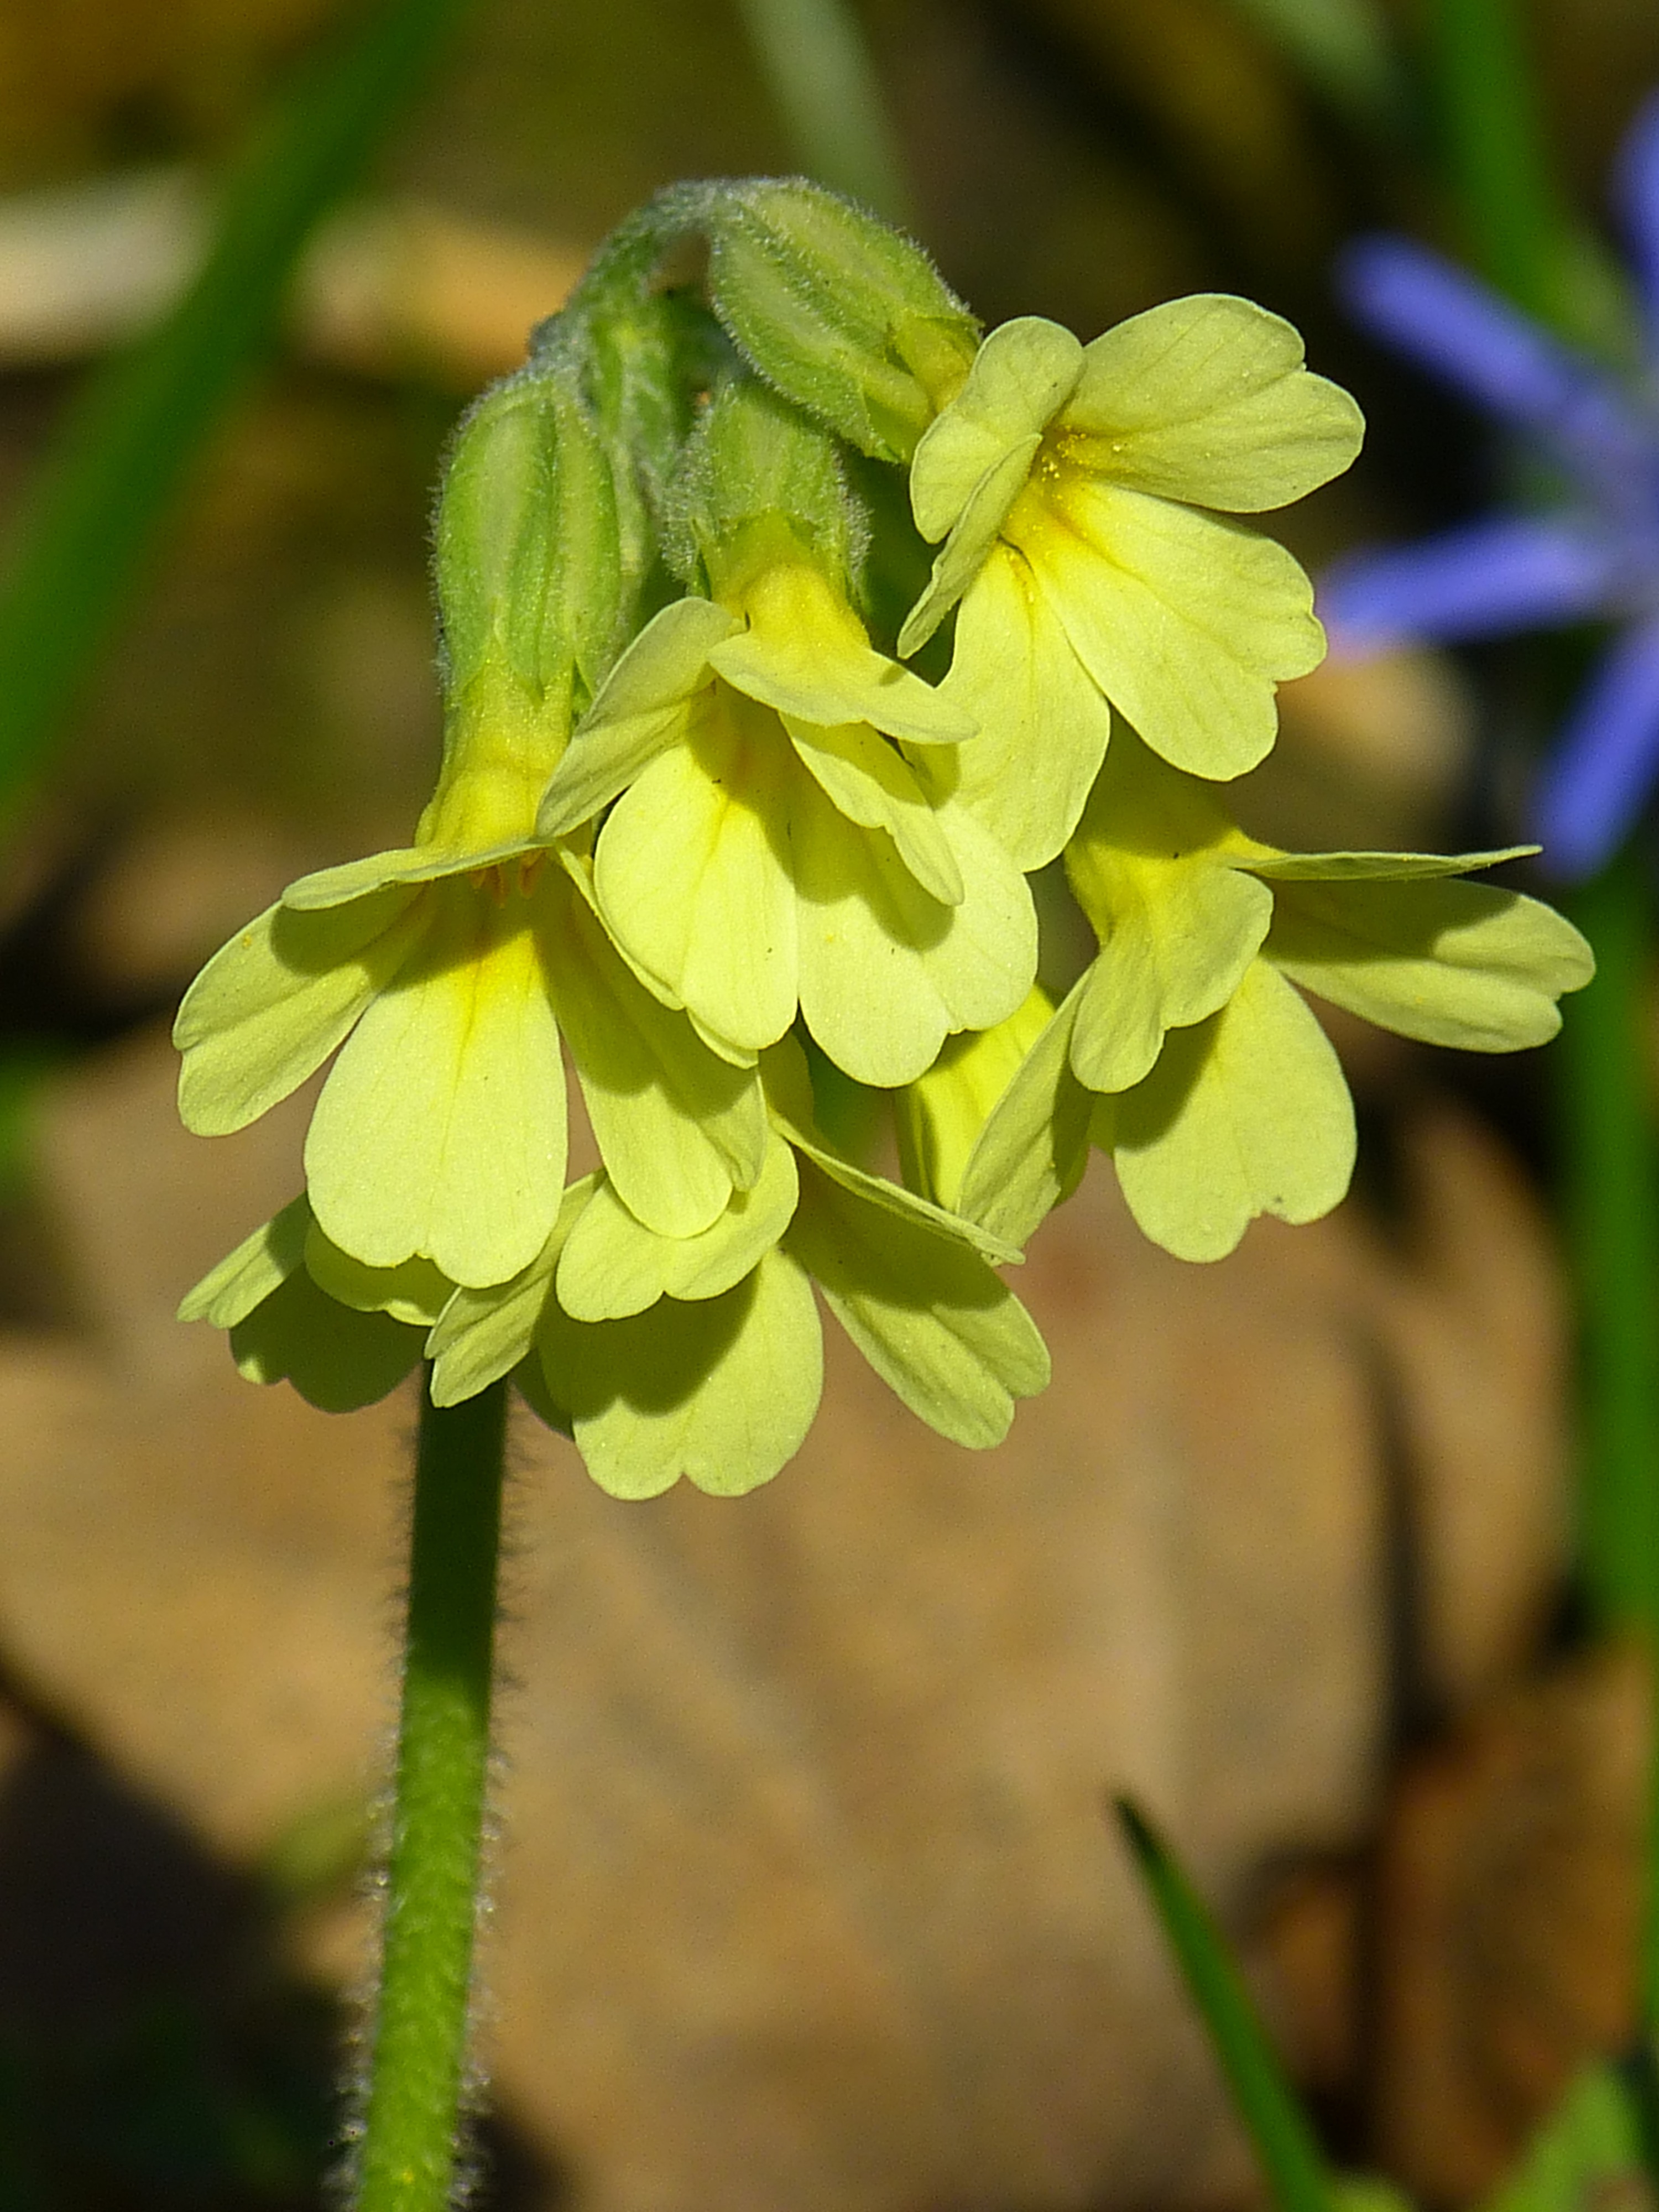
blossom, plant, leaf, flower, spring, green, herb, produce, botany, yellow, flora, wildflower, primrose, shrub, bright, primula, cowslip, macro photography, flowering plant, forest primrose, land plant, high primrose, primula elatior